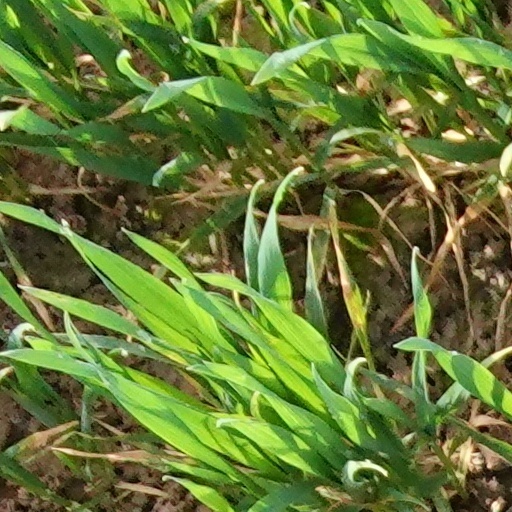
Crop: wheat